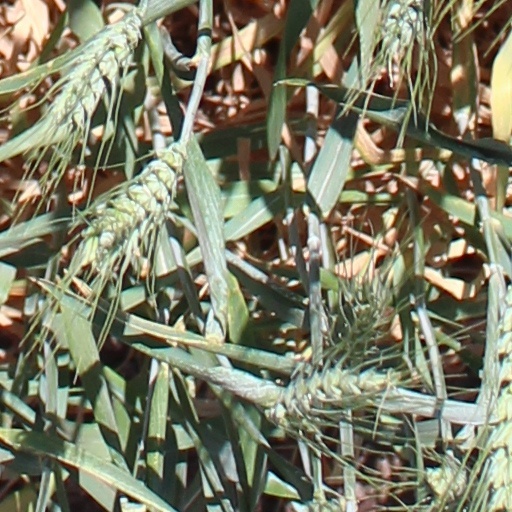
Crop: wheat